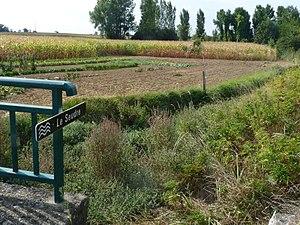
Le Seudre, petit affluent de la Seudre, à St-Germain-du-Seudre (17), France
Saint-Germain-du-Seudre est une commune du sud-ouest de la France, située dans le département de la Charente-Maritime. Ses habitants sont appelés les Saint-Germinois et les Saint-Germinoises.